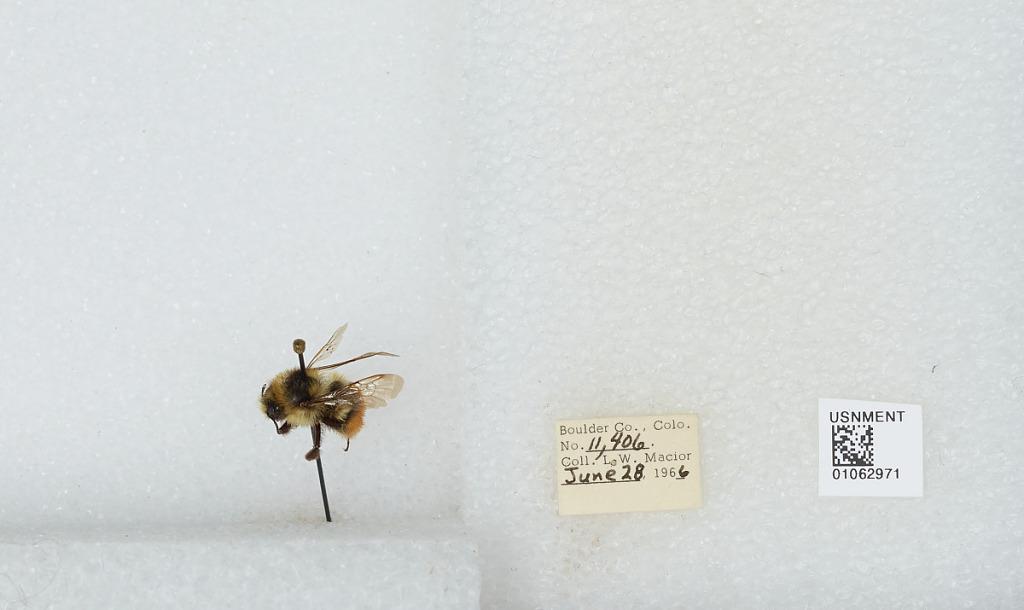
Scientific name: Bombus (Pyrobombus) bifarius Cresson
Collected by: L. Macior
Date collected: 1966-6-28
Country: United States
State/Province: Colorado
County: Boulder
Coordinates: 40.0017, -105.308